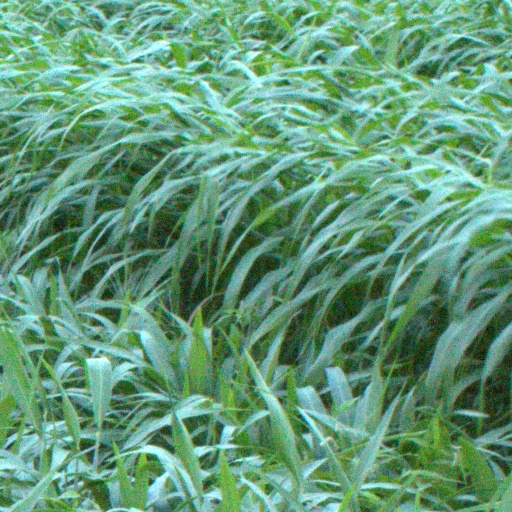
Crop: sorghum